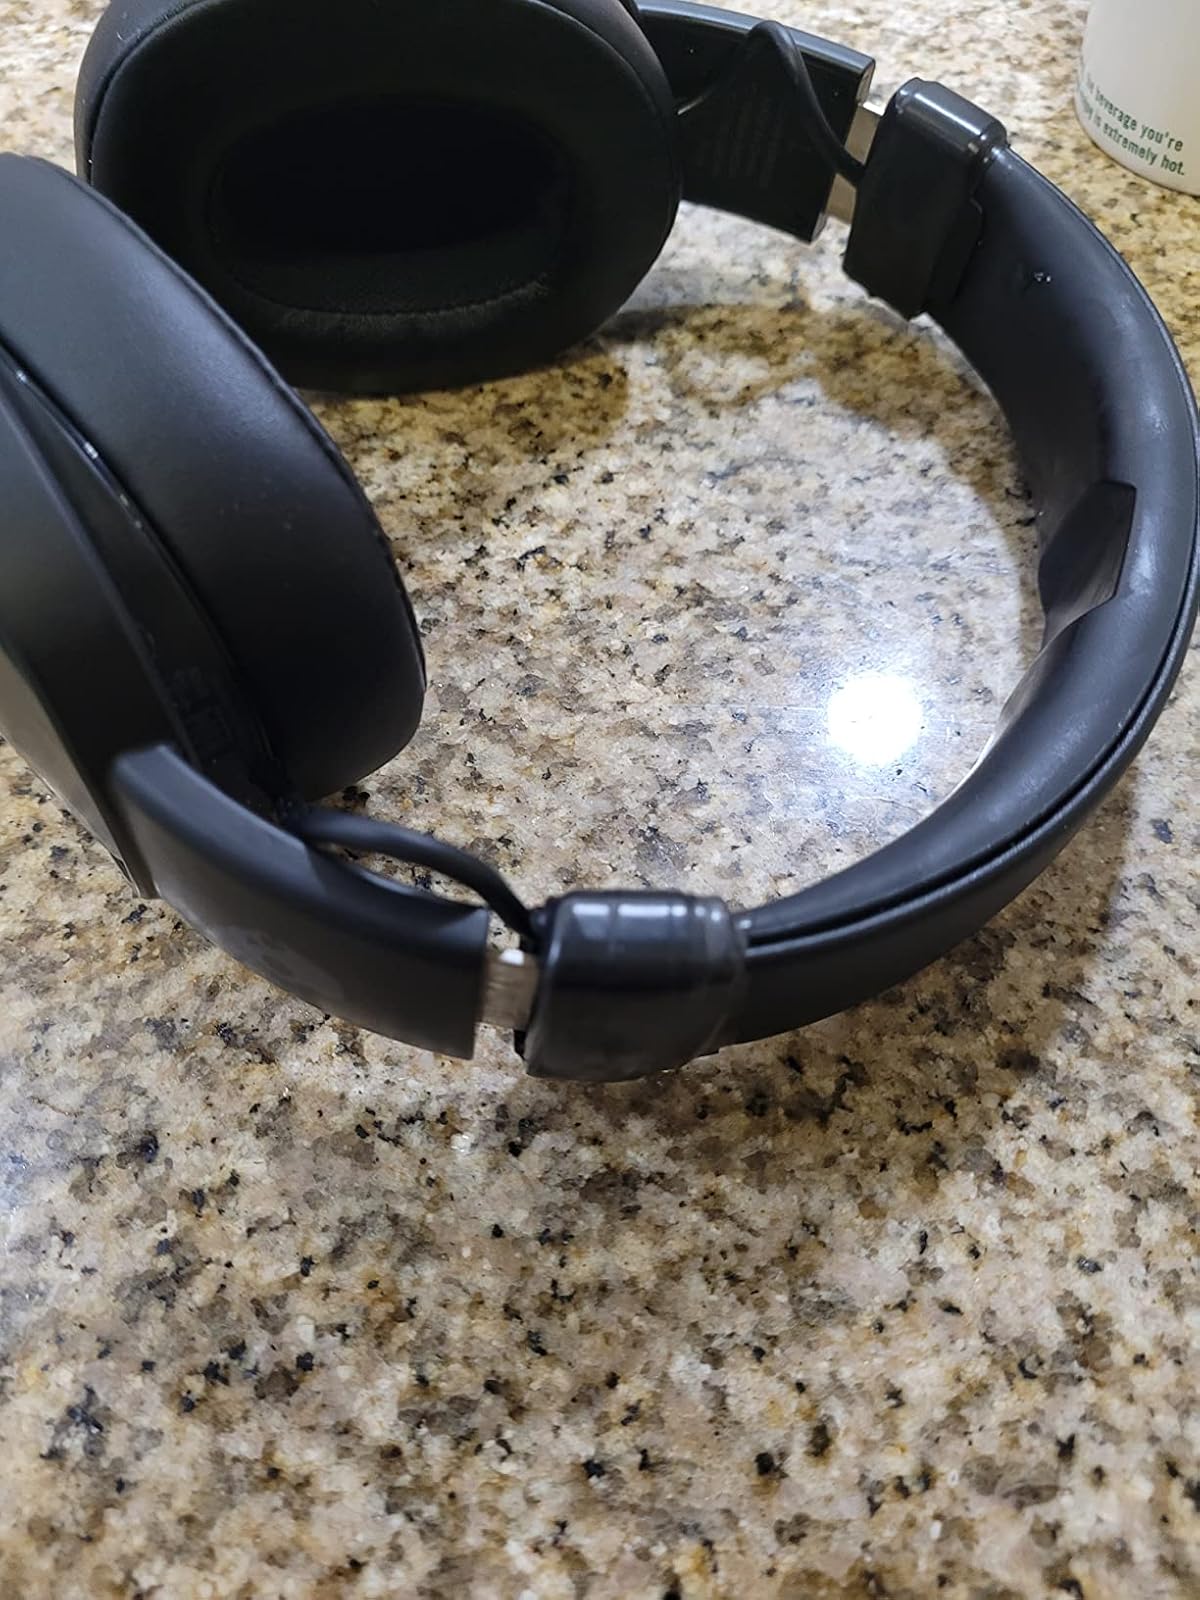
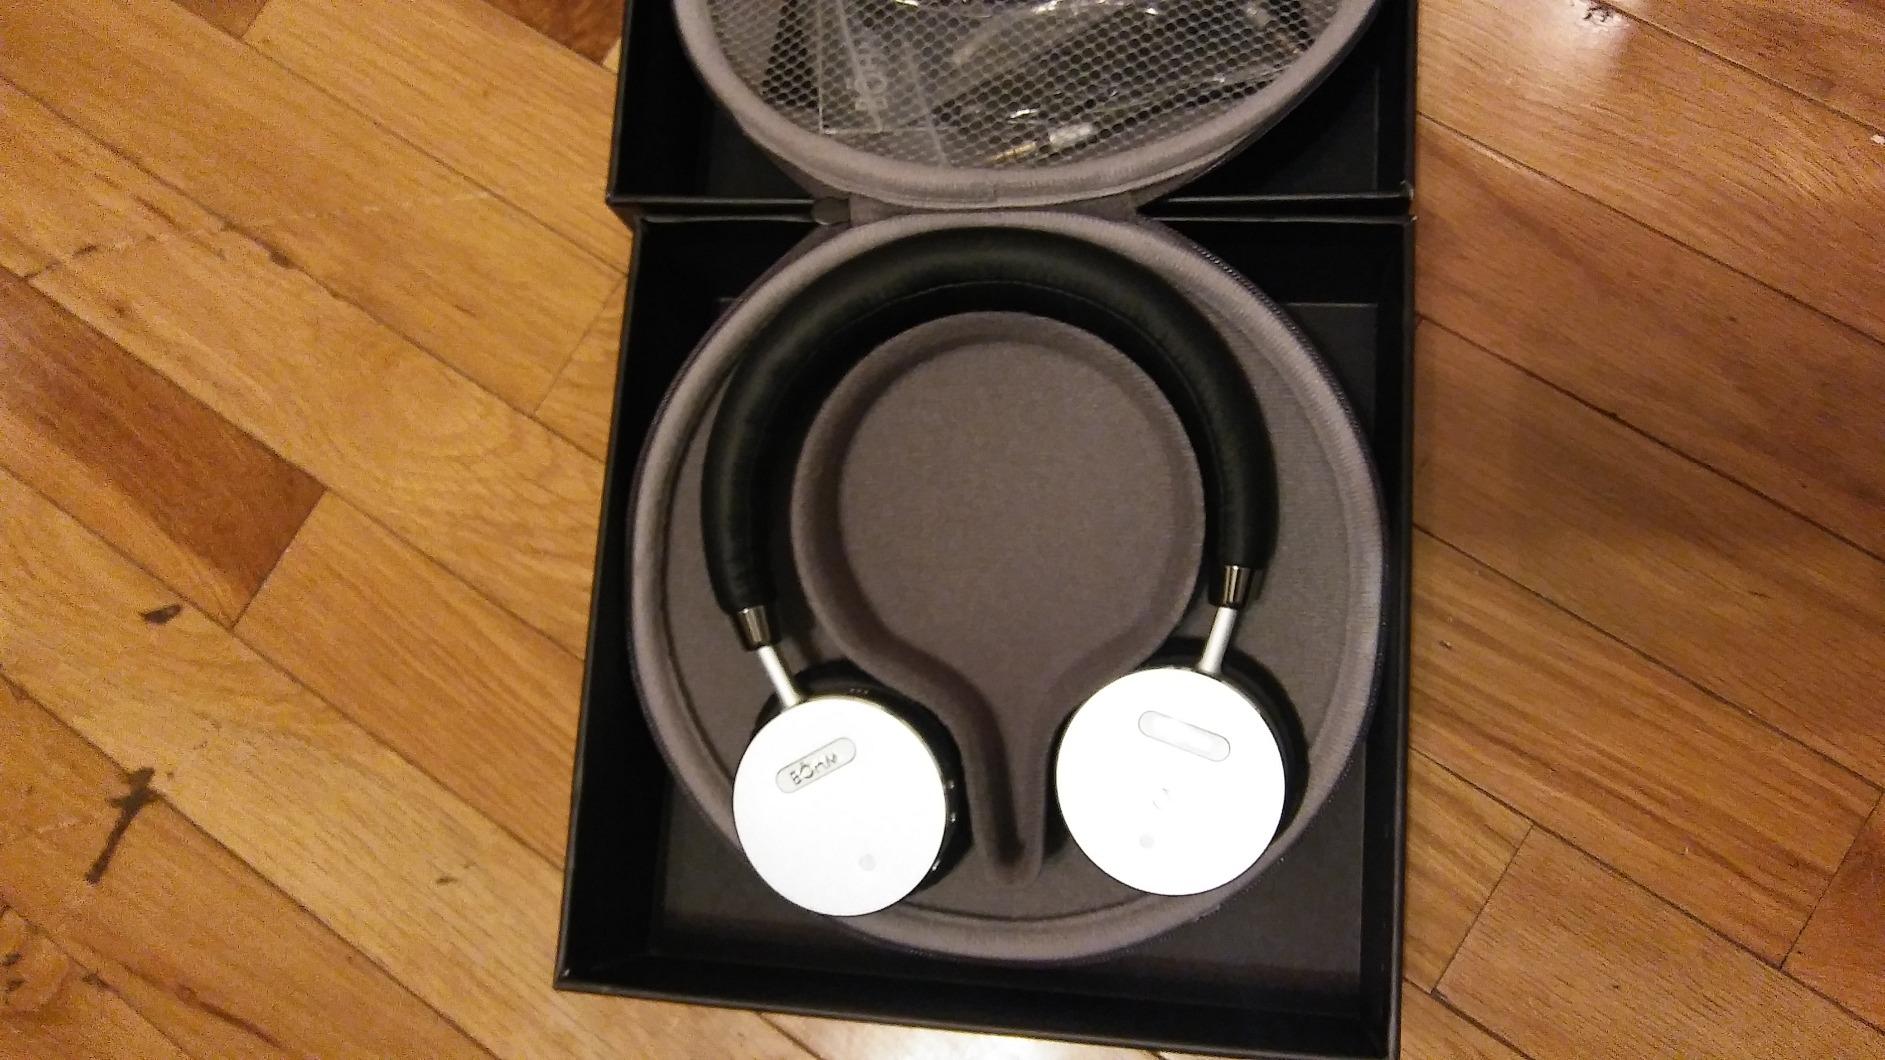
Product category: headphones
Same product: no